Puuppola

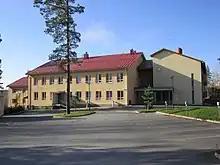
Puuppola school

There is a primary school for grades 1–6 in Puuppola. The school was established in 1890. Its current main building was built in 1957 and expanded between 2006 and 2007.